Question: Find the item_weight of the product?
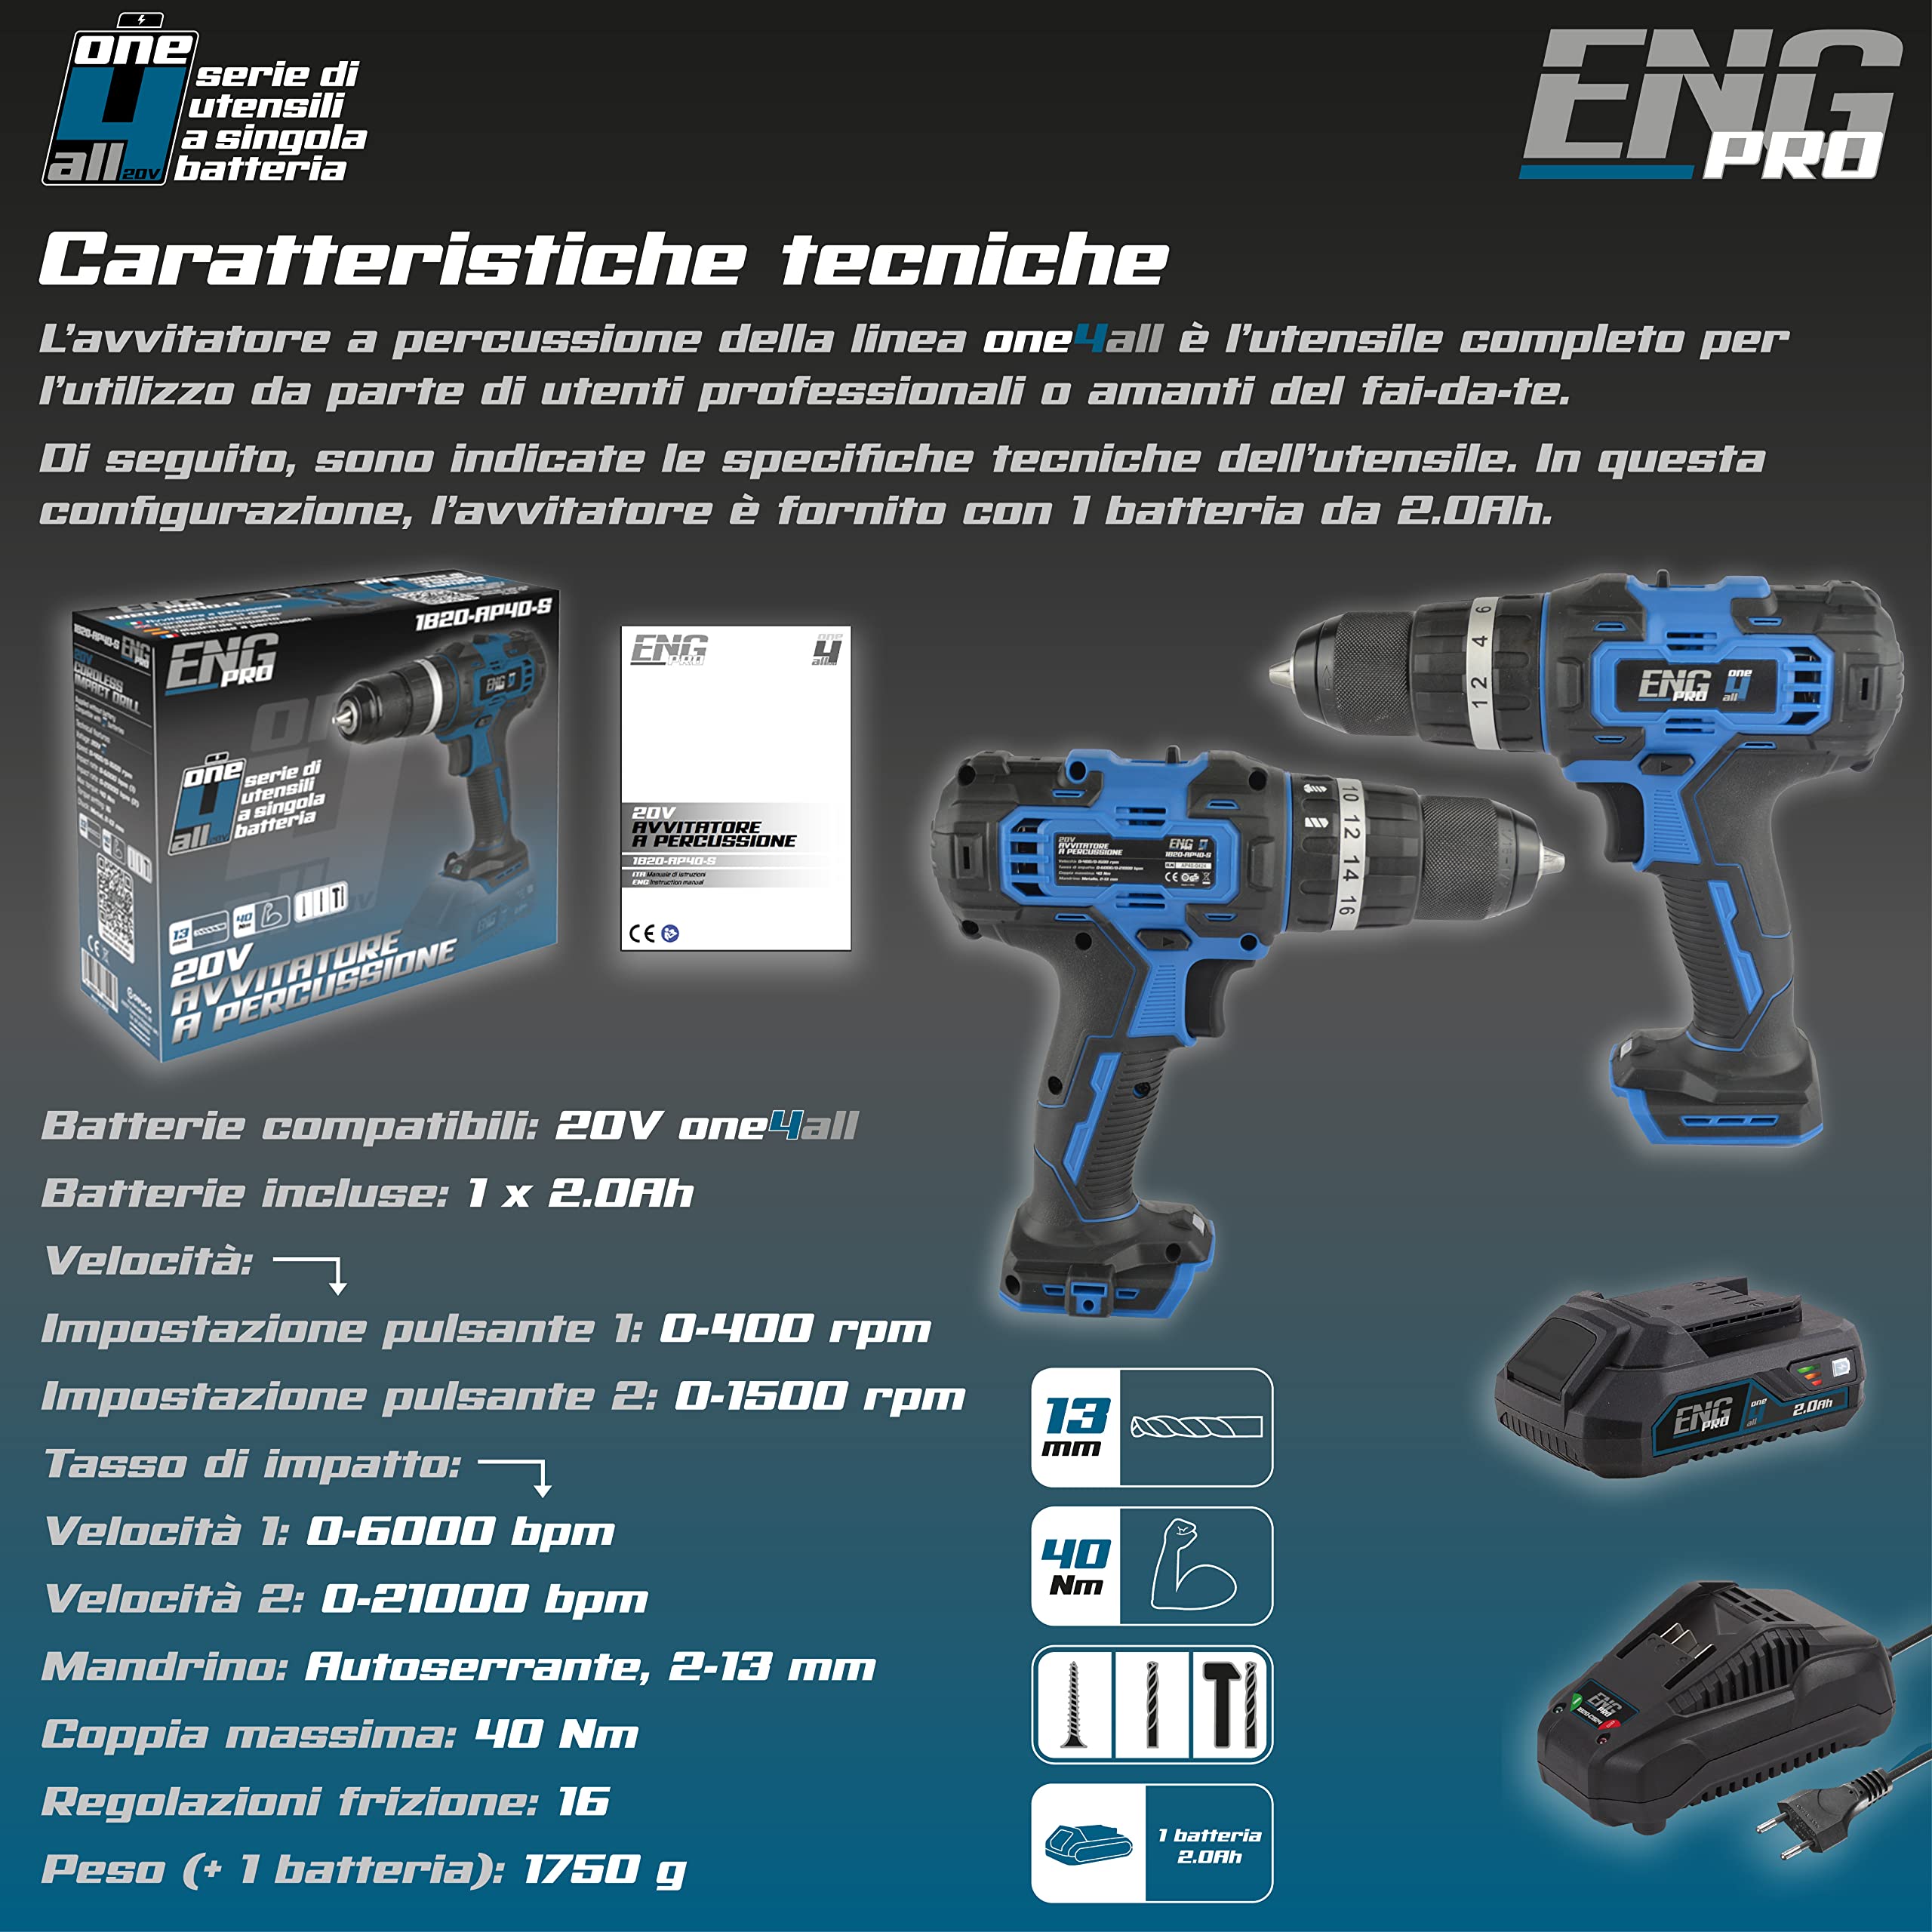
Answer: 4.0 ounce